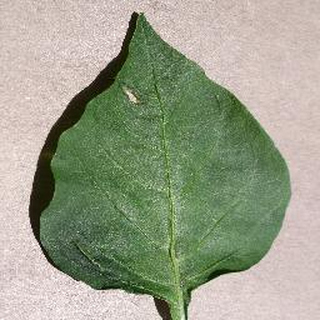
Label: healthy_bell_pepper